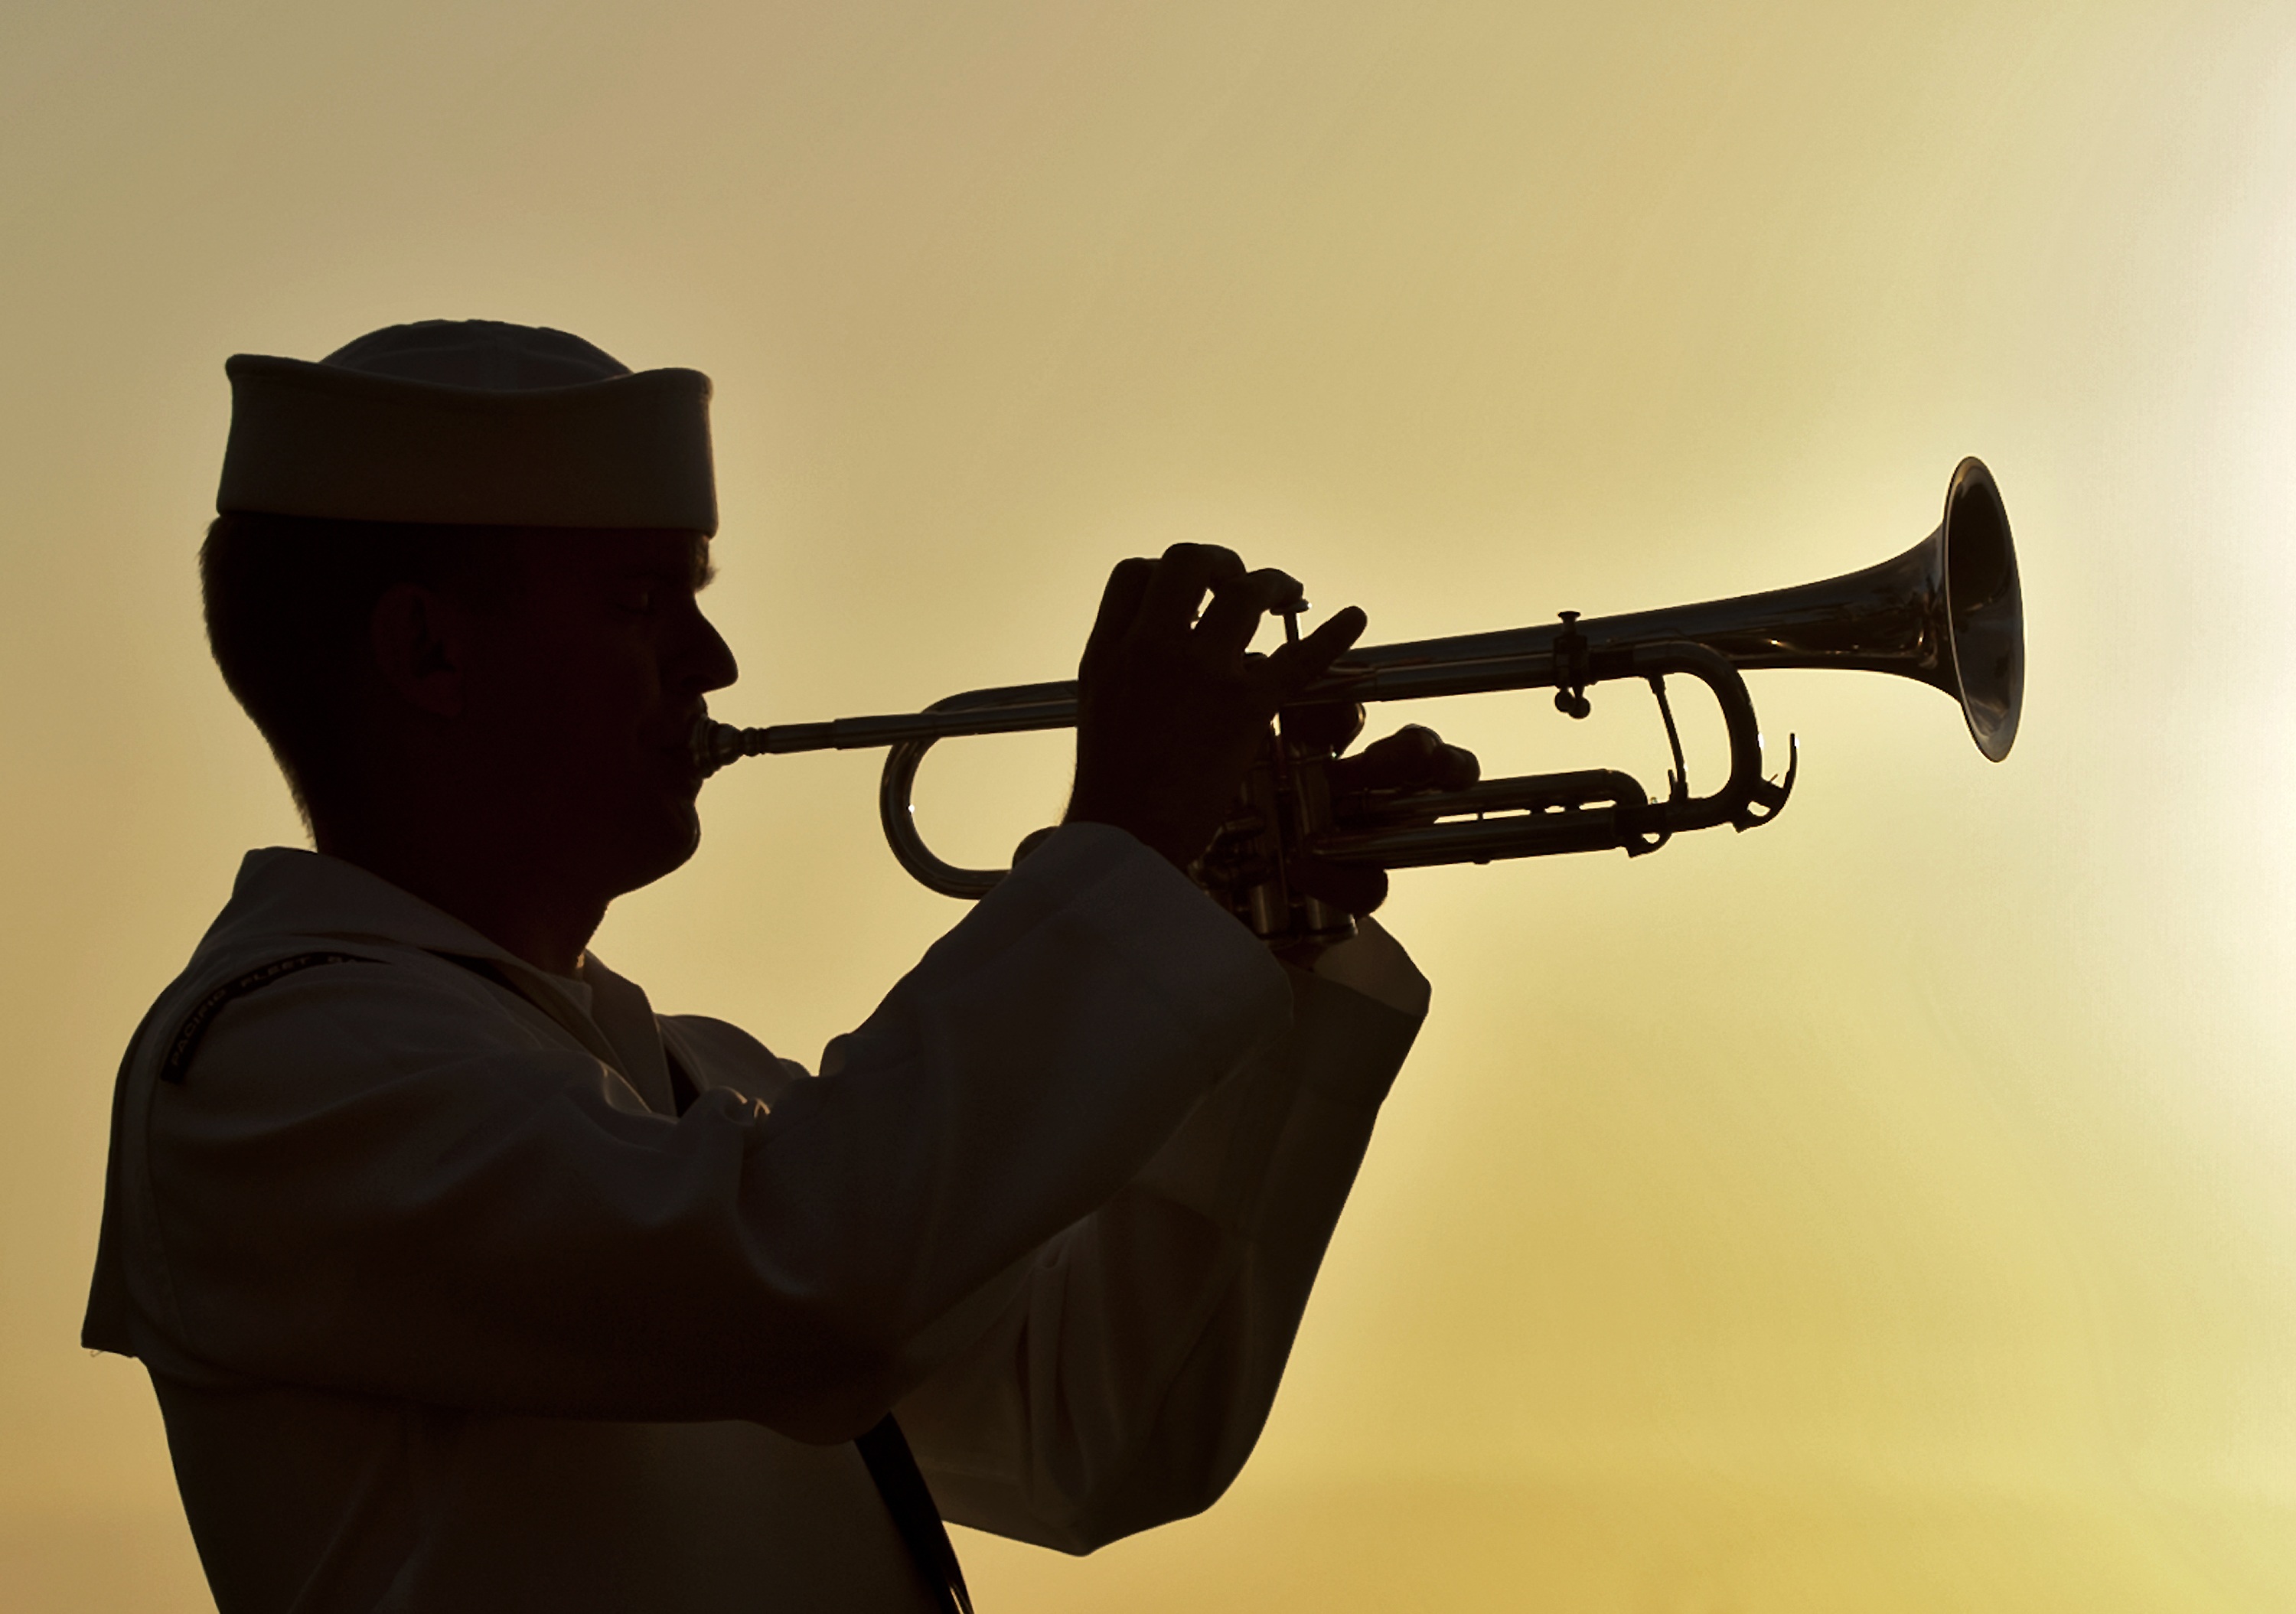
guitar, military, usa, black, musical instrument, ceremony, saxophone, honor, sundown, navy, trumpet, sailor, taps, firearm, bugle, brass instrument, trumpeter, serviceman, bugler